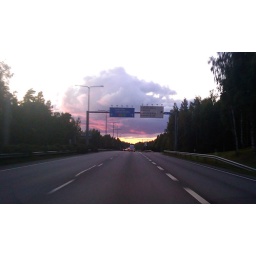
Sun setting, making the one cloud mass in the horizon very pink